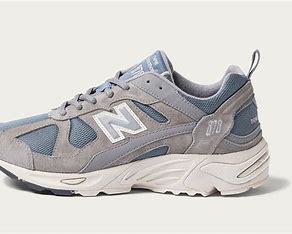
Brand: New
Model: Balance New Balance 878